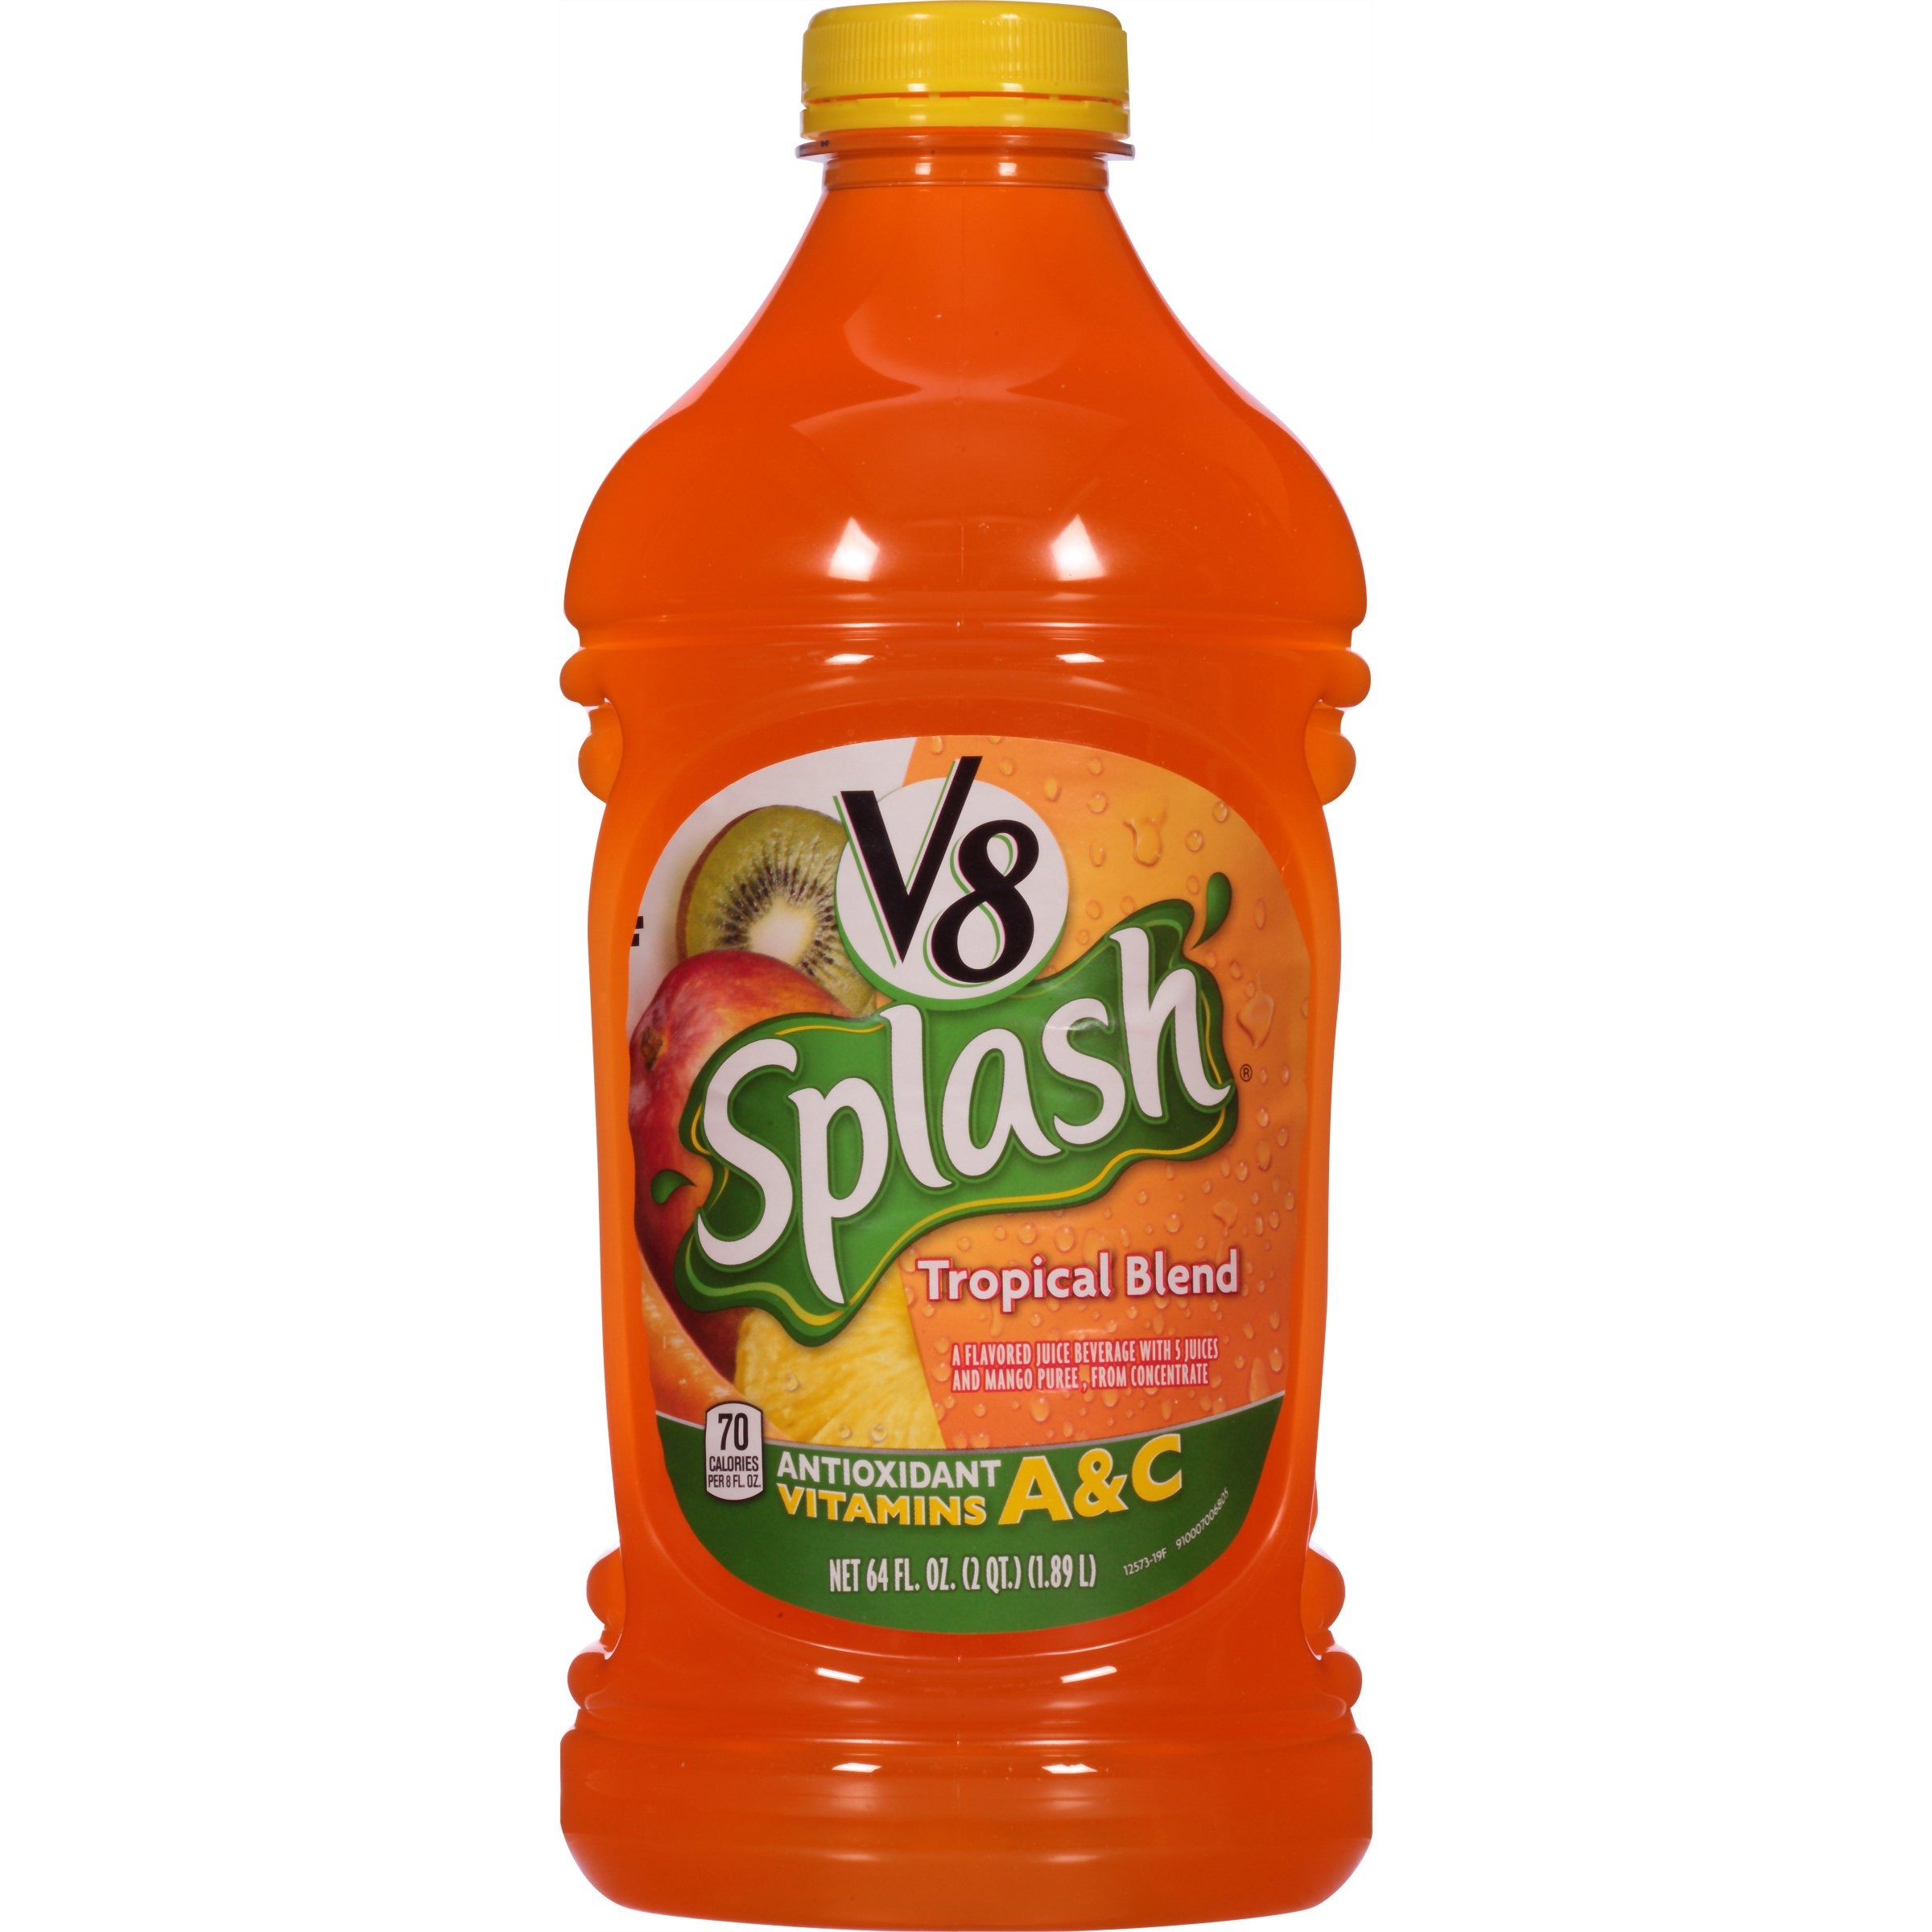
Item Name: V8 Splash, Tropical Blend, 64 Ounce
Bullet Point 1: Antioxidant vitamins A & C
Bullet Point 2: 70 calories per serving
Bullet Point 3: Gluten Free
Bullet Point 4: Delicious fruit flavors the whole family can enjoy
Bullet Point 5: Contains a 5% vegetable juice blend from concentrate and other natural flavors
Value: 64.0
Unit: fl oz

Price: 2.99